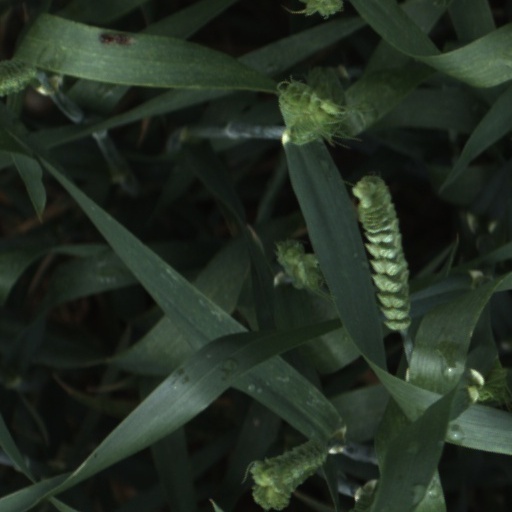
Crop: wheat